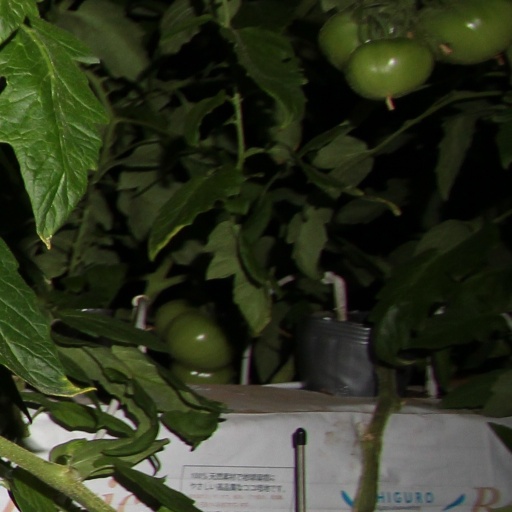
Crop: tomato